Umbanda

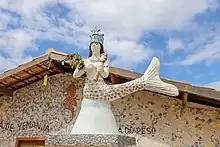
A statue of Iemanjá in Salvador

In practice, Afro-Brazilian religions often mix, rather than existing in pure forms, and thus scholars see them as existing on a continuum rather than being firmly distinct from each other. Brown noted that the boundary separating Umbanda from Candomblé was largely "a matter of individual opinion". She added that there was "no general consensus" as to what exactly Umbanda is and what it is not. In Rio de Janeiro, a tradition called Omolocô was established as an intermediate religion between Candomblé and Umbanda. Groups combining elements of Umbanda and Candomblé are sometimes termed "Umbandomblé", although this is rarely embraced by practitioners themselves. In the Porto Alegre area, it is common for groups to mix Umbanda with the Afro-Brazilian religion Batuque.